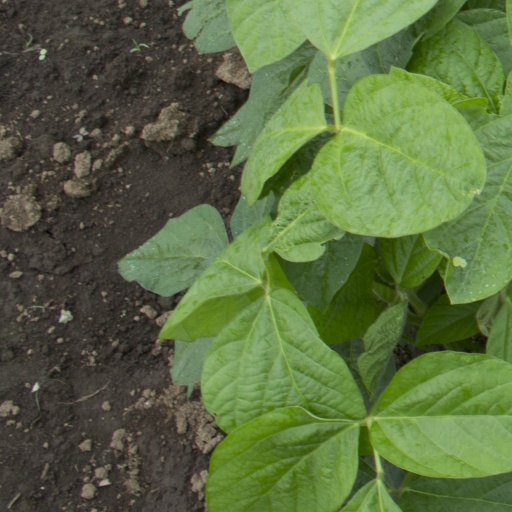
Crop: soybean